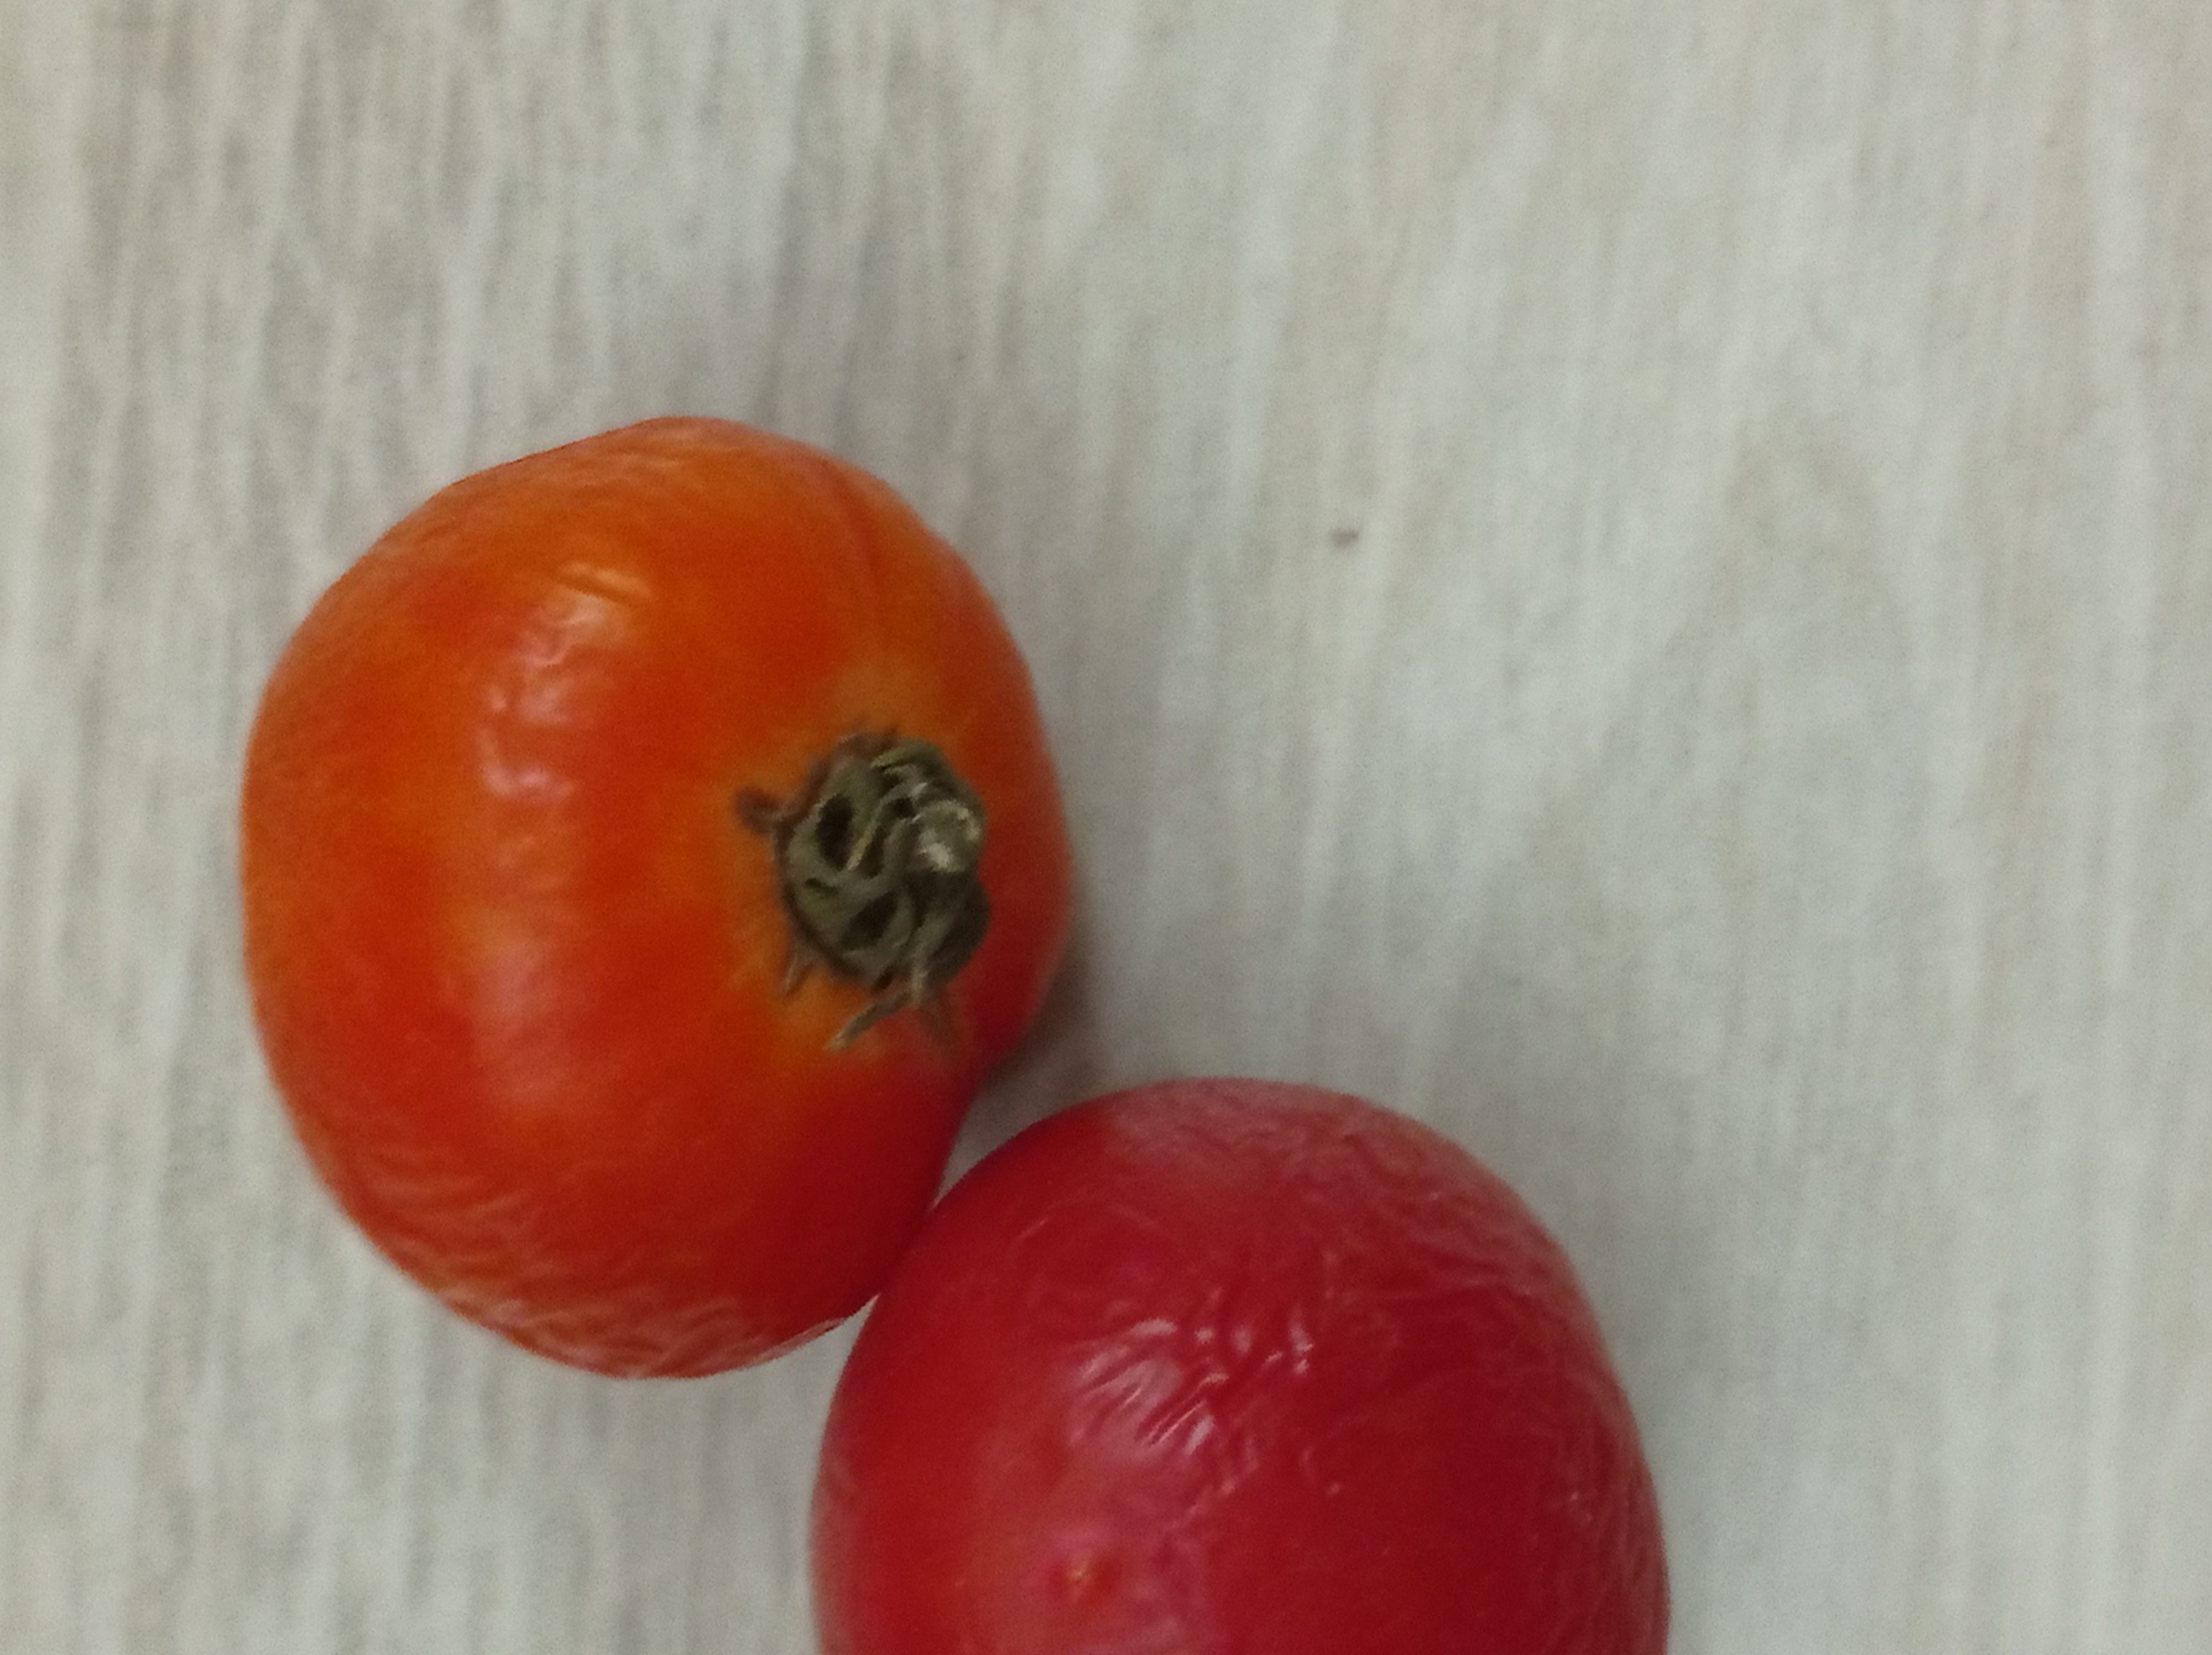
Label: Fresh